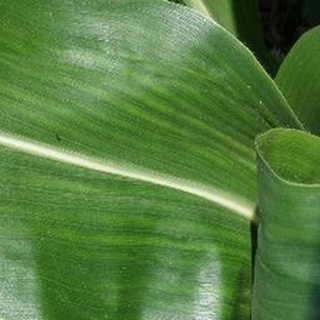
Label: healthy_corn